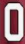
Number: 0